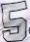
Number: 5